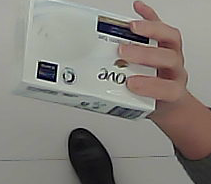
Product: dove_soap